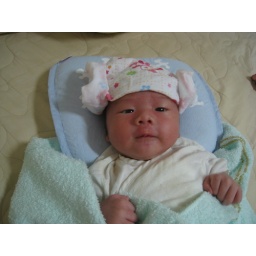
at home, with a very cute hat made by Mom.